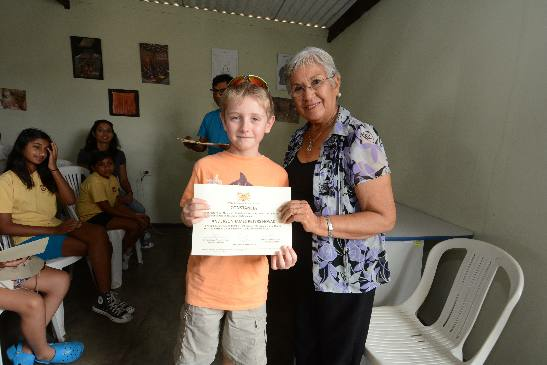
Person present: Yes